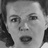
Emotion: sad